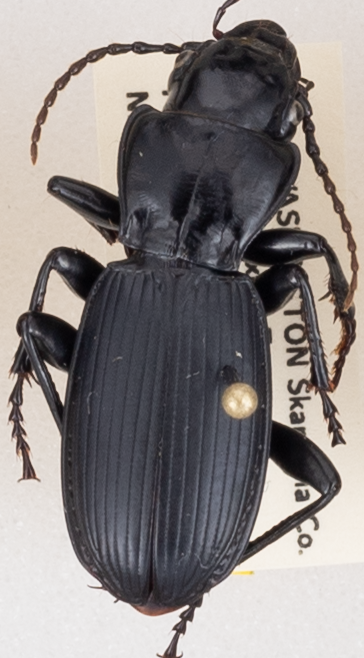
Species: Pterostichus lama
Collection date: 2019-06-04
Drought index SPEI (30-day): -1.01
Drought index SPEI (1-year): -2.09
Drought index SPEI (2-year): -2.09